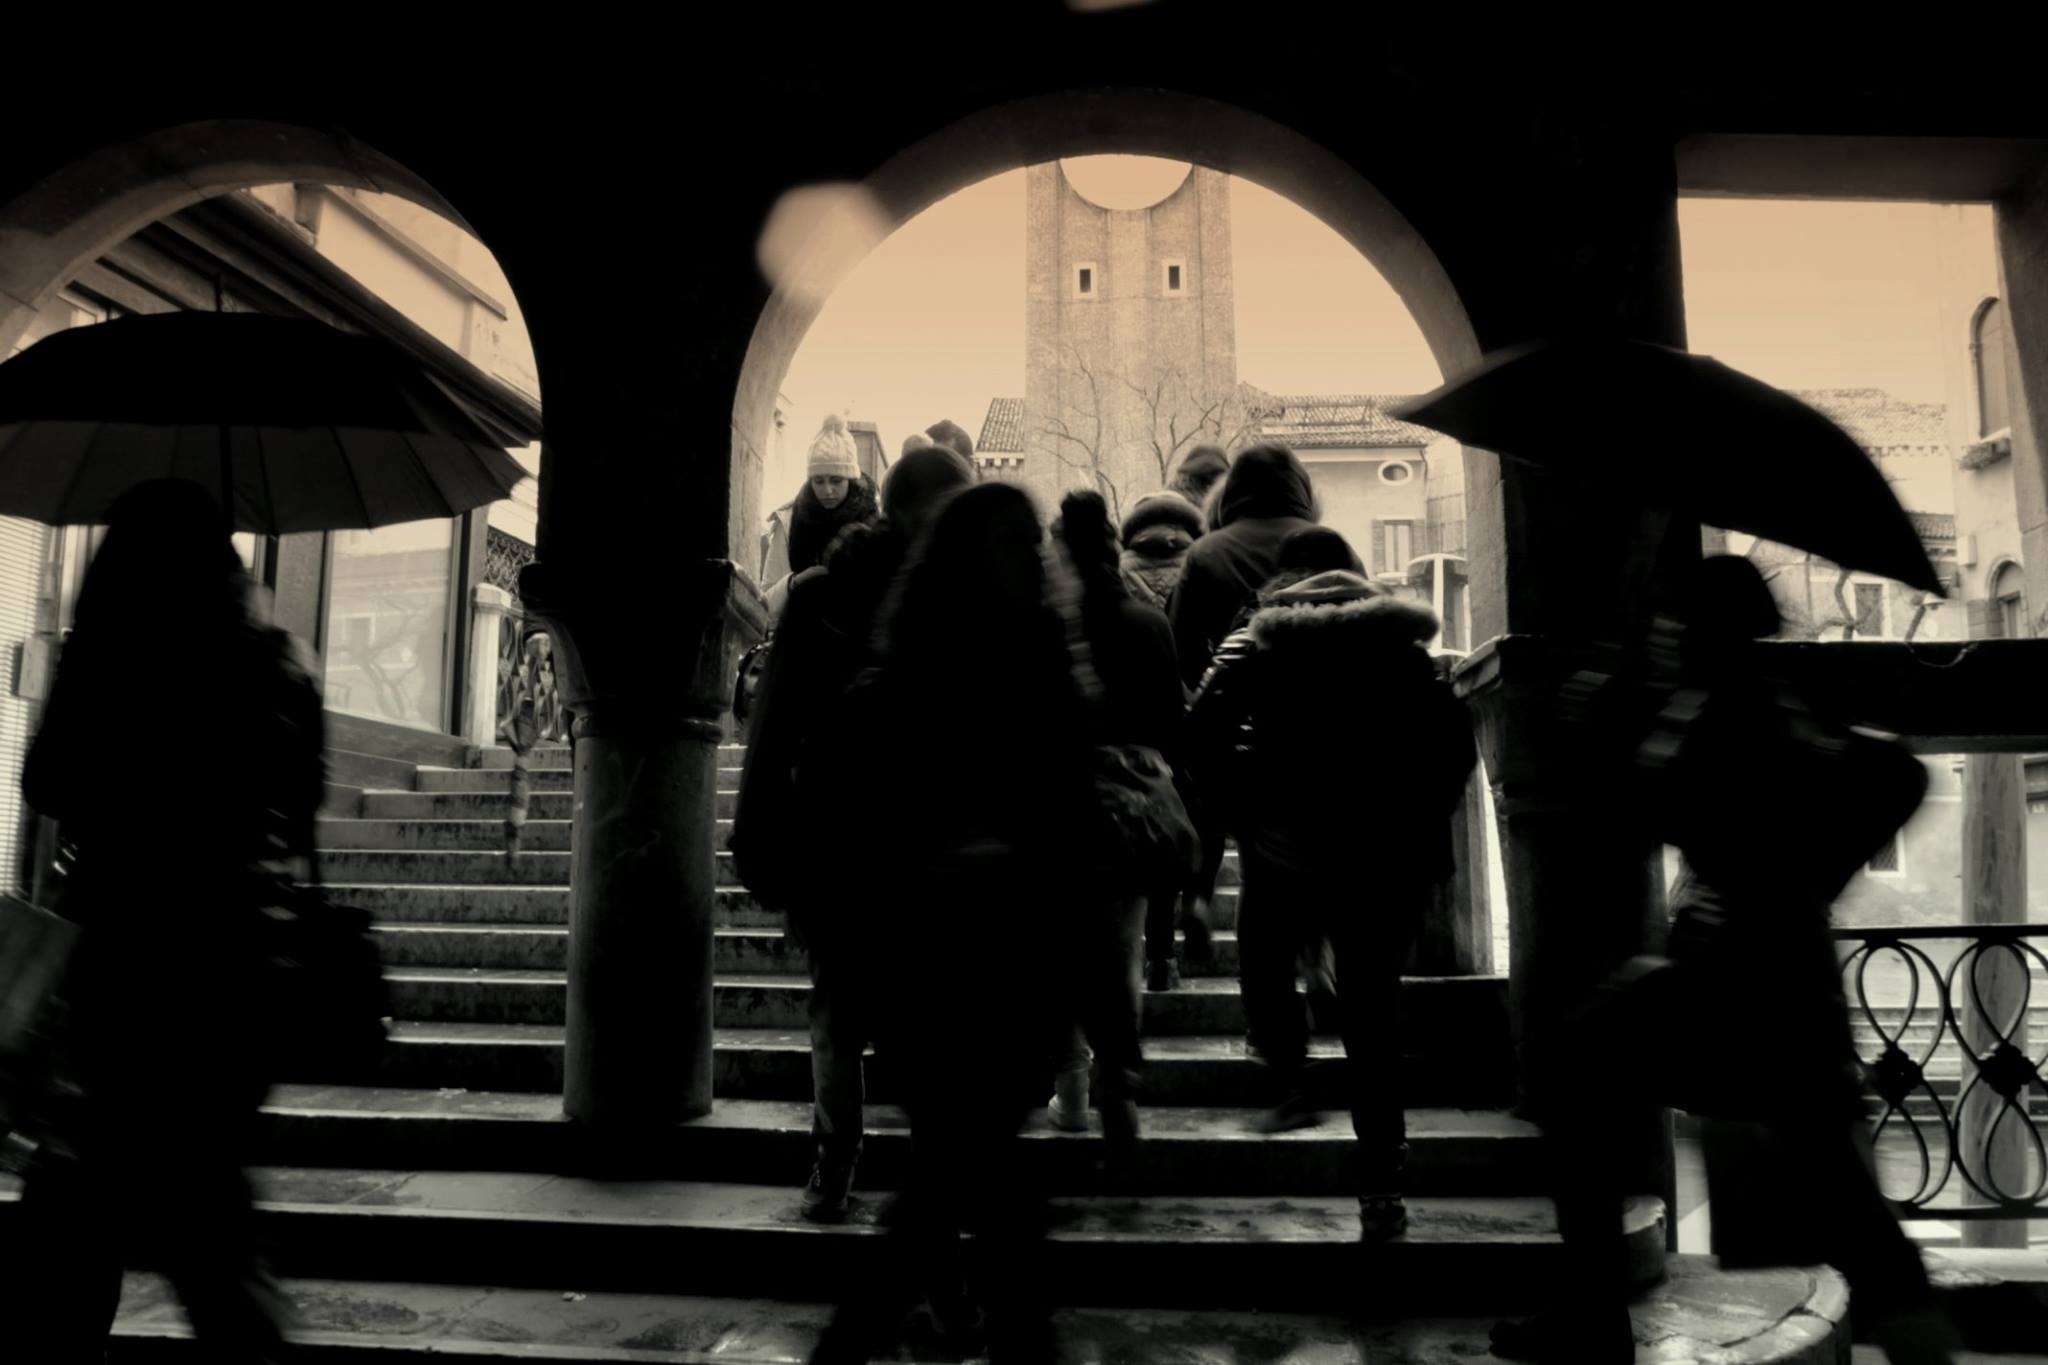
black and white, white, photography, darkness, black, monochrome, photograph, monochrome photography, film noir